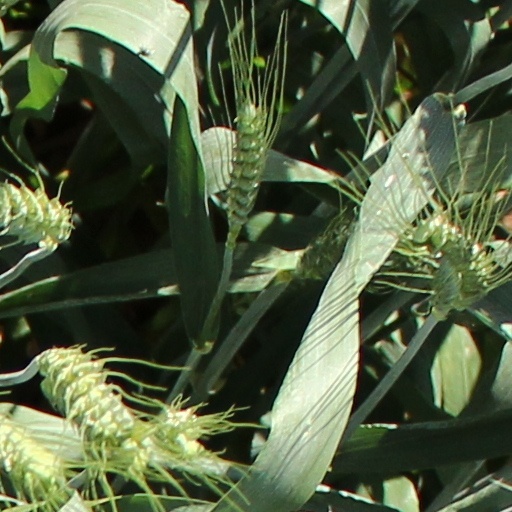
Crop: wheat